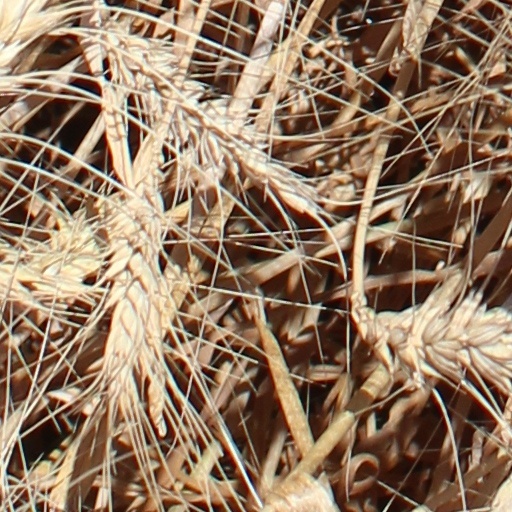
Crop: wheat